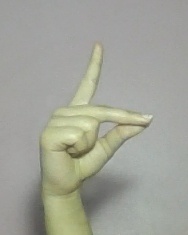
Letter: ta